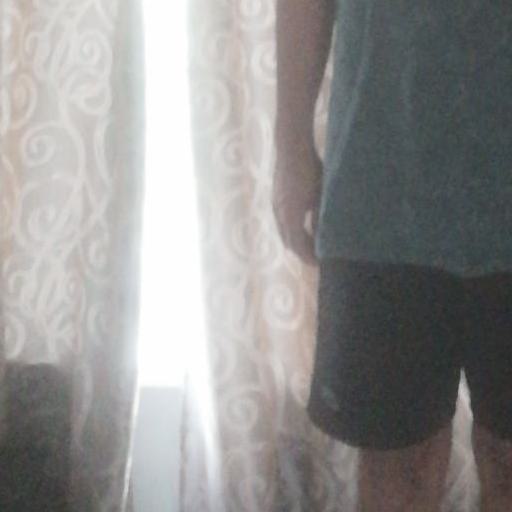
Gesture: no_gesture